Charles Yale Knight

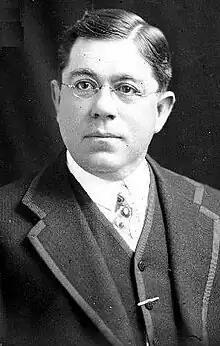
Charles Yale Knight, 1901

Charles Yale Knight (1868 – 1940) was an entrepreneur and inventor of the sleeve valve technology. His Knight engines would be used in the early cars, British tanks, and British aircraft. Customers included Henry Ford's competitor, John Willys and his company, Willys–Overland Motors, second largest car manufacturer after Ford Motor, as well as by Daimler, Mercedes, Peugeot and others. He was a millionaire by the time he was 44 years of age, in 1912.